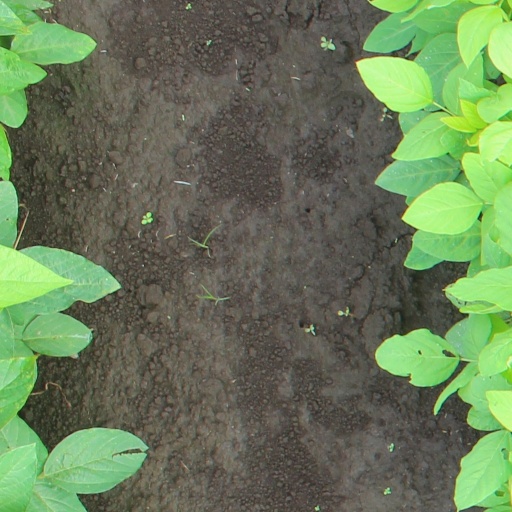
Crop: soybean